Wurrwurrwuy stone arrangements

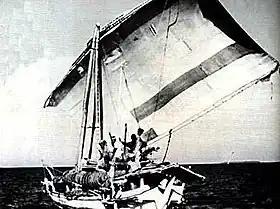
A type of Macassan perahu, the padewakang

The stone pictures at Wurrwurrwuy are part of the story of Macassan Aboriginal interactions in Arnhem Land. They lie within the territory of the Lamomirri clan but on the death of the last responsible Lamomirri man they were taken into the custody of the Gumatj clan. A father and son, Yumbul and Dhatalamirri, created the pictures, probably in the second half of the nineteenth century. Oral histories recorded in 1967 indicate that Yumbul, possibly with the aid of some of his fellow clansmen, made the first pictures. The site was entrusted to his second son, Dhatalamirri, who added further pictures at a later date.